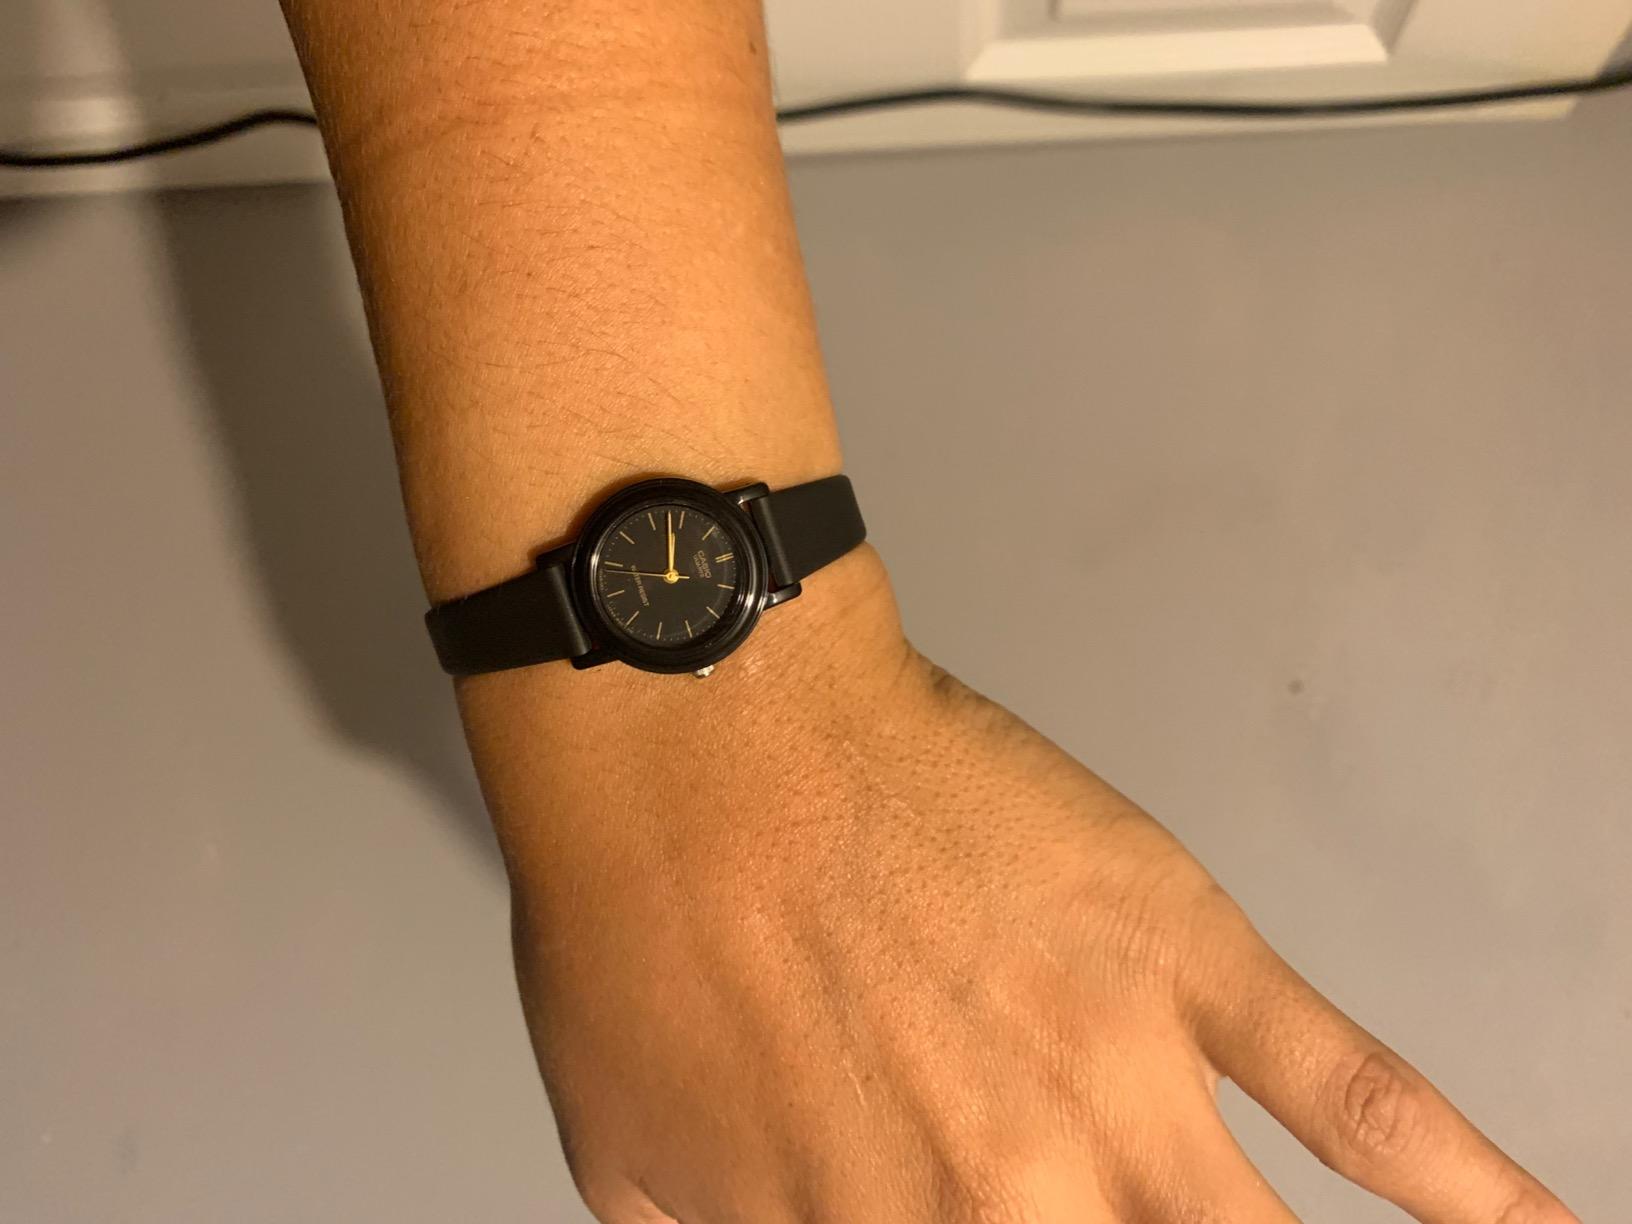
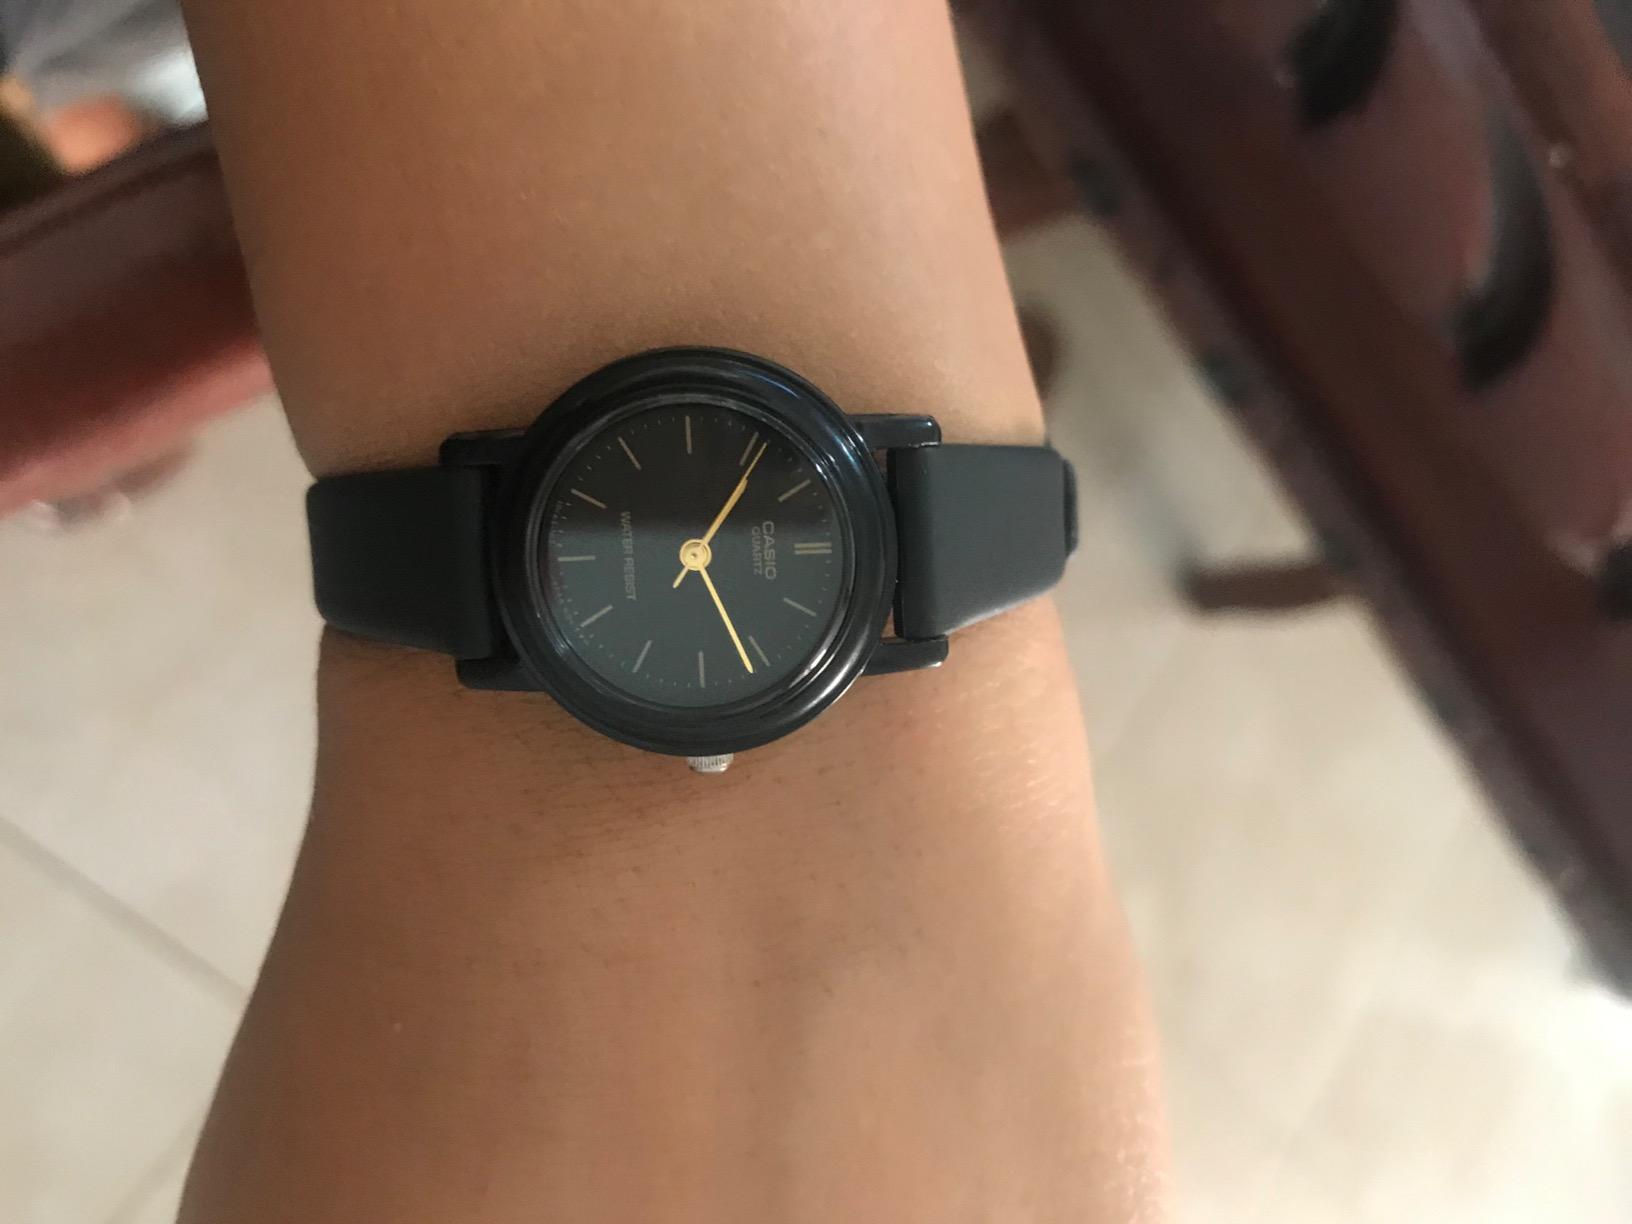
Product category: accessories_watch
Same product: yes